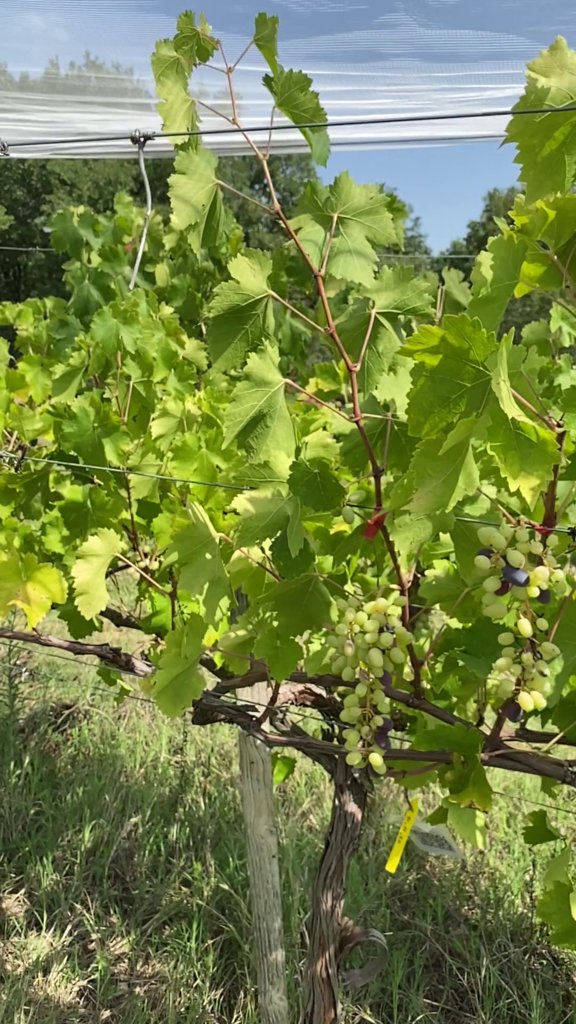
Berries visible: 97
Grape clusters: 3